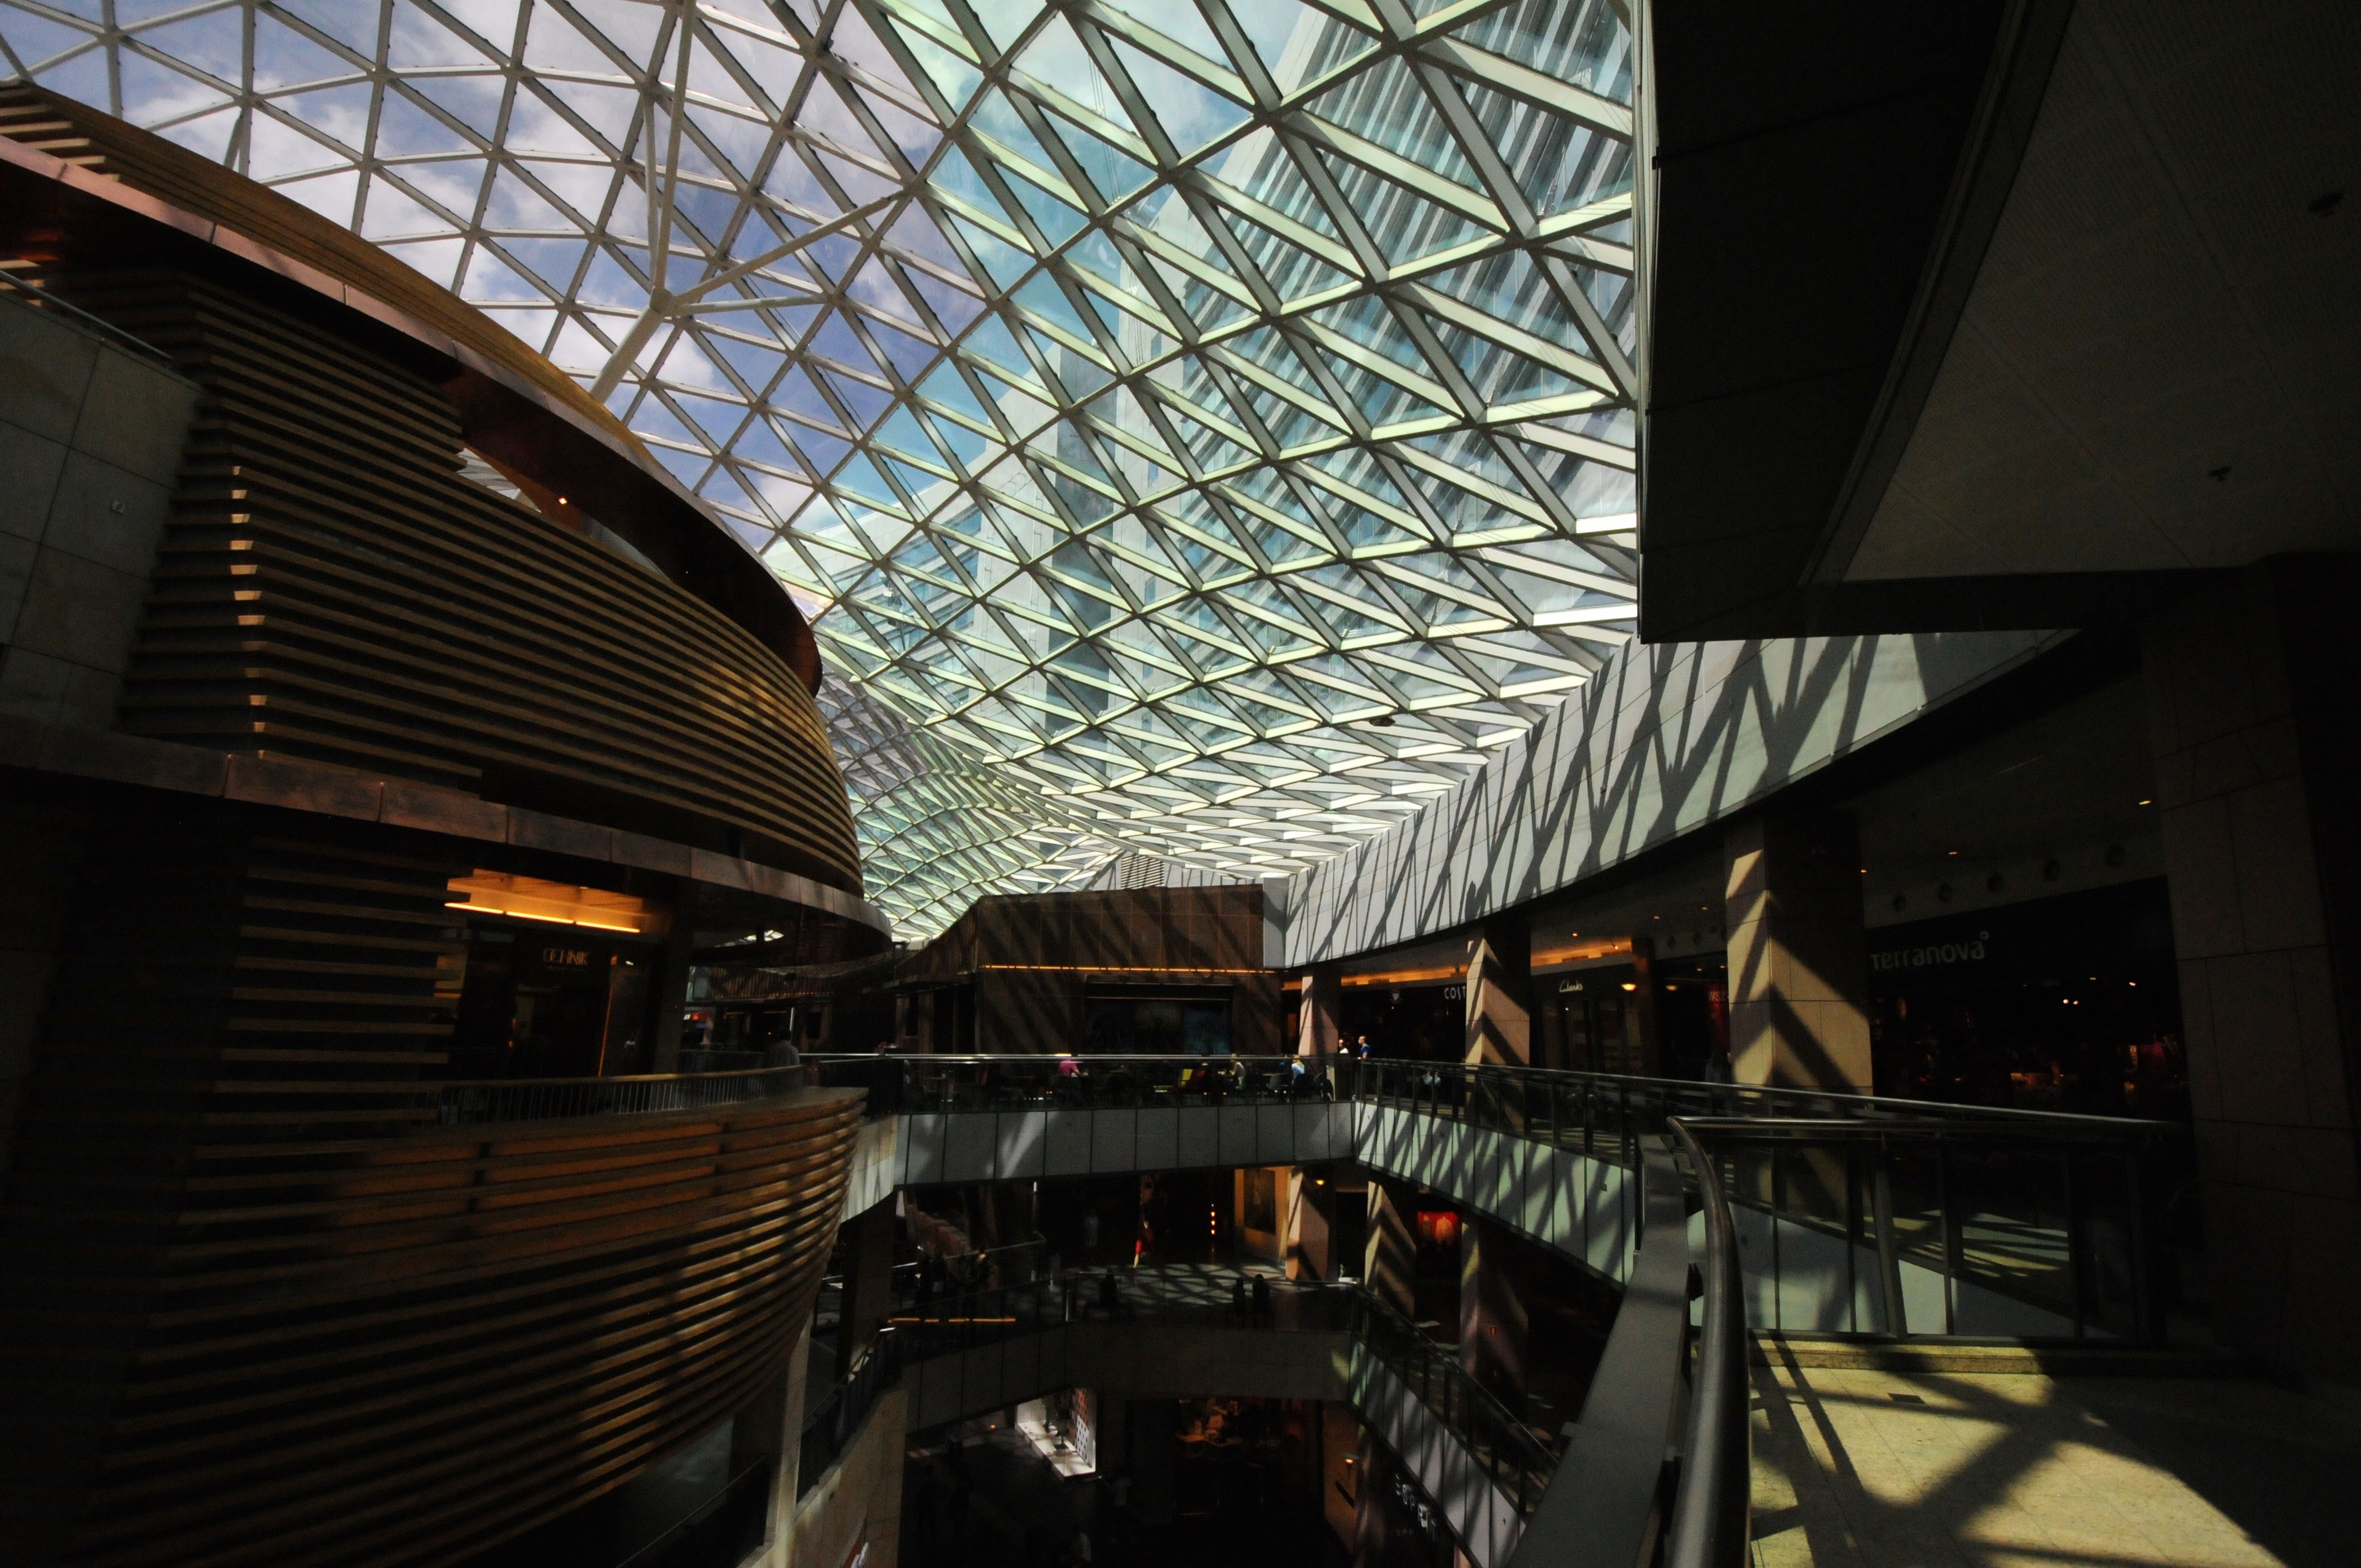
architecture, canopy, modern, public transport, interior design, design, poland, tourist attraction, shopping centre, warsaw, urban area